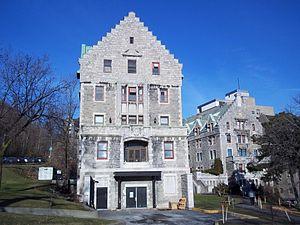
Vue de la façade générale du lieu historique national du Canada du Pavillon Hersey, qui montre son emplacement dans un cadre institutionnel en tant qu’élément de l’hôpital Royal Victoria de Montréal.
Voici la liste des lieux historiques nationaux du Canada situé dans l'agglomération de Montréal. En mars 2011, on compte 57 lieux historiques nationaux à Montréal, dont cinq sont administrés par Parcs Canada.
Cet article recense les lieux patrimoniaux de Montréal inscrit au répertoire des lieux patrimoniaux du Canada, qu'ils soient de niveau provincial, fédéral ou municipal.